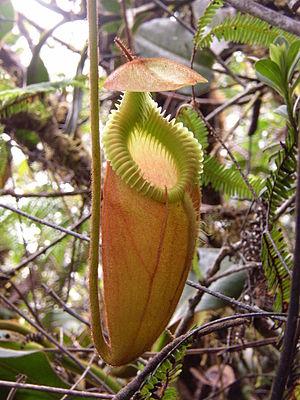
Nepenthes villosa est une espèce de plantes carnivores de montagne vivant en Malaisie entre 2400 et 3200 m d'altitude sur le Mont Kinabalu et son voisin le Mont Tambuyukon.